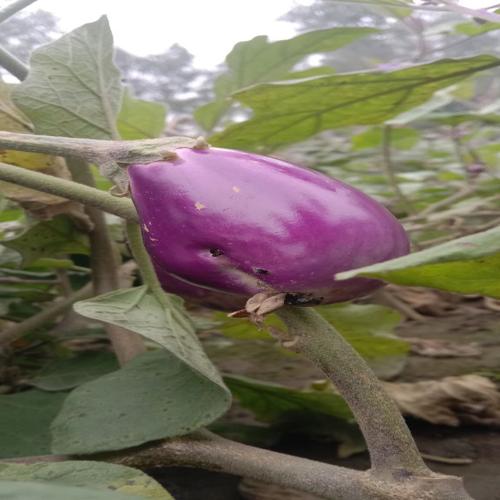
Label: Shoot and Fruit Borer